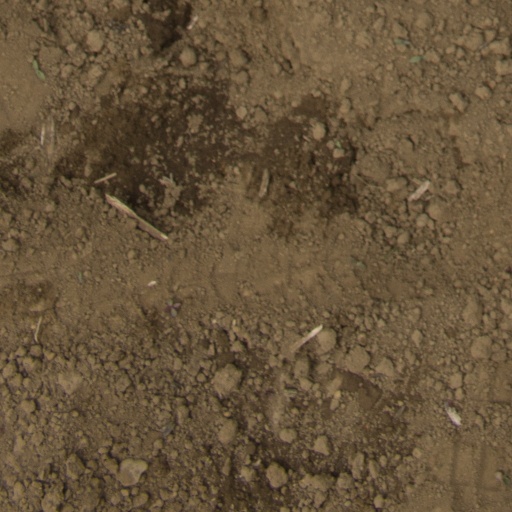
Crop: Jerusalem artichoke